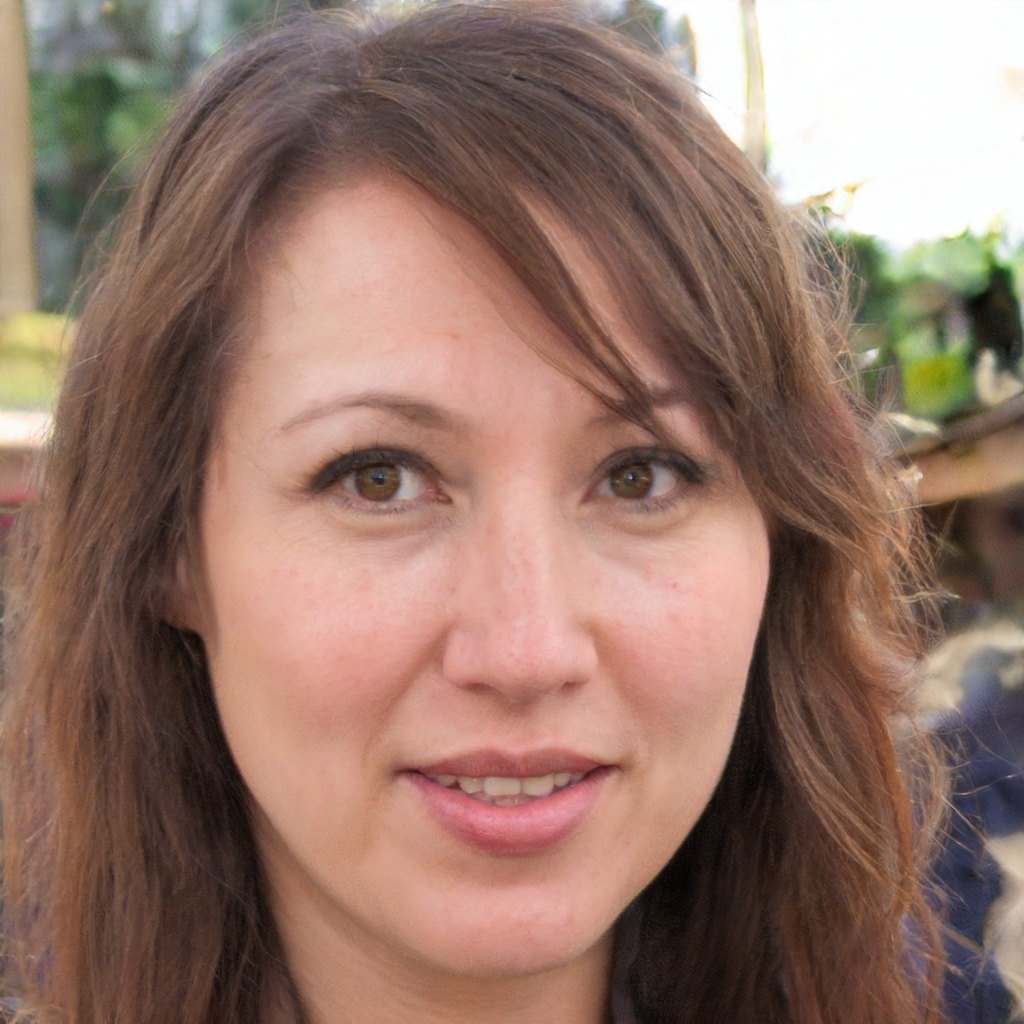
Portrait style: Real Portrait